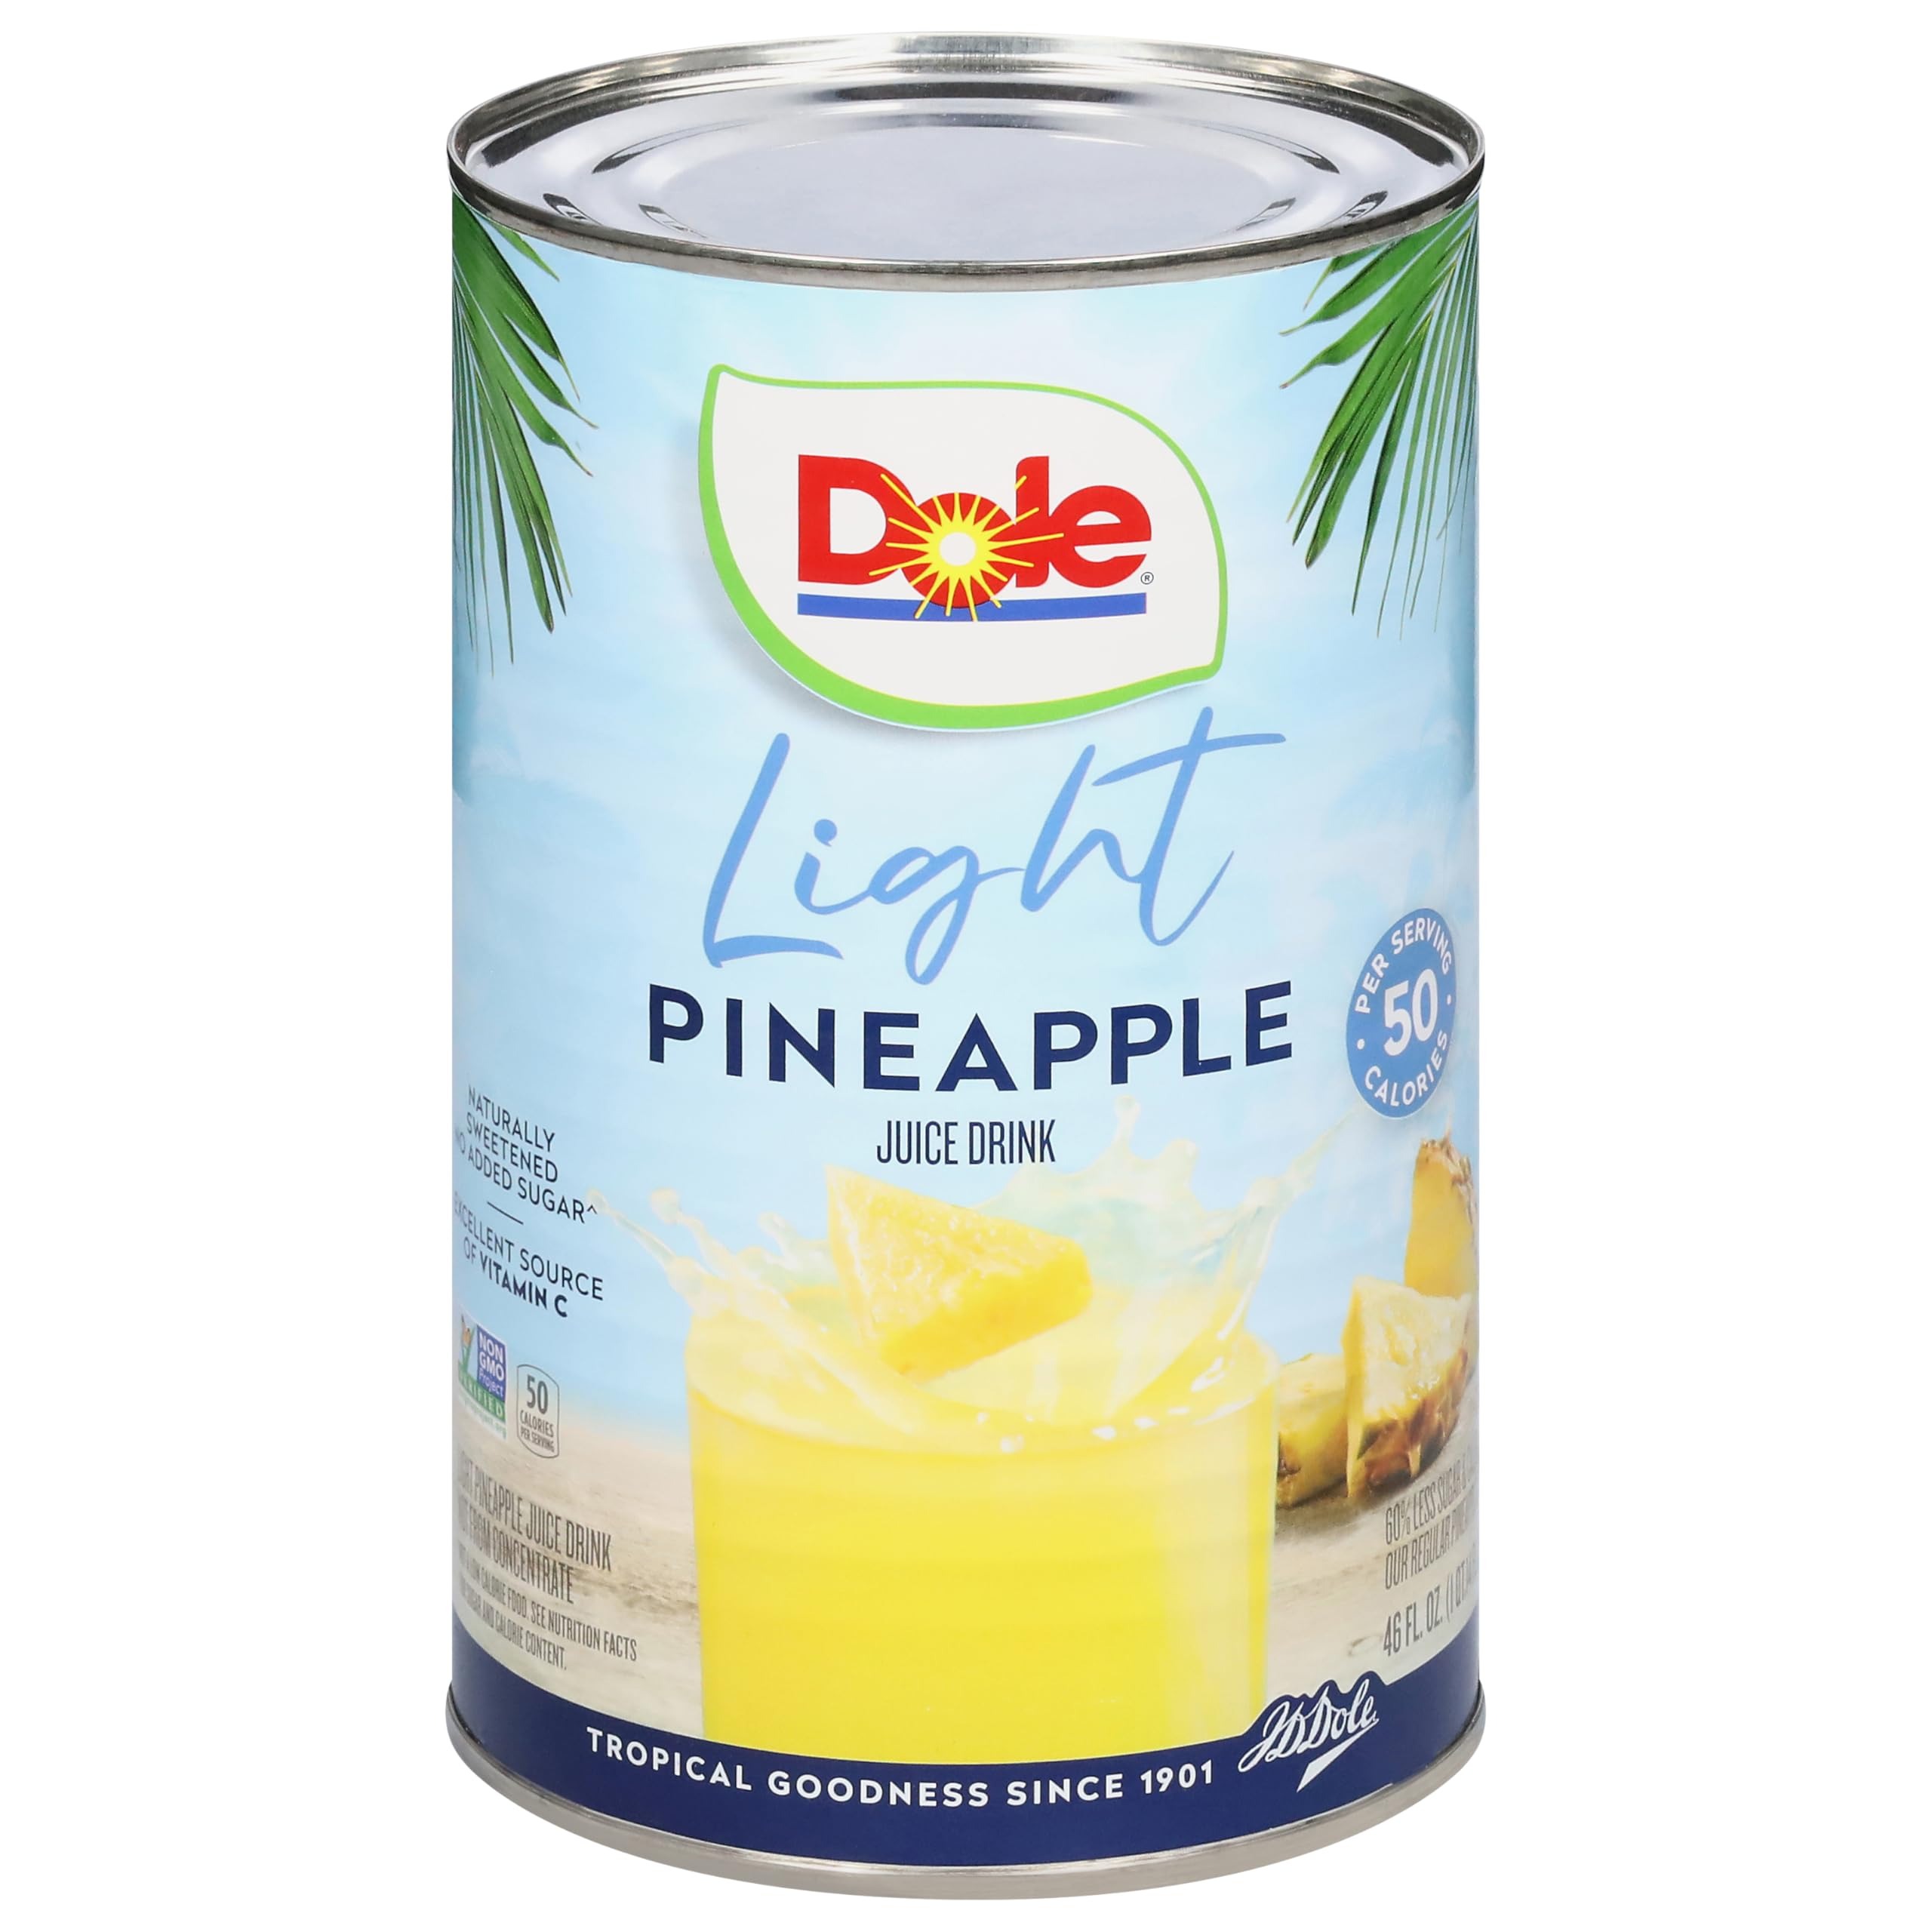
Item Name: Dole, Light Pineapple Juice Drink, 46 Ounce
Product Description: Frozen Pineapple Juices
Value: 46.0
Unit: Ounce

Price: 5.25